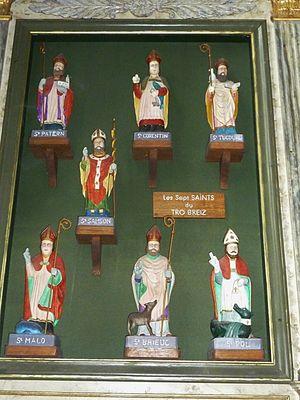
Saint-Pol-de-Léon
Le Tro Breiz, qui en breton signifie « tour de Bretagne », est un pèlerinage catholique qui relie les villes des sept saints fondateurs de la Bretagne. Ces sept saints sont, selon une construction tardive, à la fois littéraire et hagiographique, des moines venus du Pays de Galles et de la Cornouailles britannique vers les Vᵉ siècle et VIᵉ siècle, apportant le christianisme en Armorique et y fondant les premiers évêchés.
Les saints bretons désignent des personnalités bretonnes vénérées pour le caractère exemplaire de leur vie d'un point de vue chrétien. Peu d'entre elles ont été reconnues saintes par la procédure de canonisation de l'Église catholique, mais ont été désignées par le peuple, leur existence même n'étant pas toujours historiquement attestée. La plupart des vitae de saints bretons qui nous sont parvenues datent en effet des IXᵉ et Xᵉ siècles ou ont été réécrites dans le contexte de la réforme grégorienne qui induit parfois les clercs à remodeler les documents hagiographiques, issus de traditions orales transmises aussi bien dans le vieux fond populaire que dans le milieu savant, dans leur intérêt. Le développement du culte de ces saints se développe au Moyen Âge tardif lorsque plusieurs familles de l'aristocratie bretonne s'approprient les légendes hagiographiques en justifiant par des arguments généalogiques, de la protection particulière d'un saint ou de son adoption comme ancêtre de substitution dans leurs lignages.
Philippe Abjean, né en avril 1953 à Bar-sur-Seine dans l'Aube en Champagne-Ardenne, est un philosophe humaniste et militant breton qui souhaite redonner à la Bretagne une nouvelle dimension spirituelle et culturelle. Pour cela, il a mis en place le Tro Breizh, la Vallée des Saints et il agit en faveur du renouveau des lieux de culte chrétiens et de la perpétuation de la culture traditionnelle dans la société contemporaine.
Les Sept saints fondateurs de la Bretagne sont, selon une construction littéraire et hagiographique tardive forgée à partir du XIᵉ siècle, des moines et ermites venus du Pays de Galles et de Cornouailles vers les Vᵉ siècle et VIᵉ siècle, à l'époque de l'émigration bretonne en Armorique. Ils sont considérés comme les fondateurs des sept premières cités épiscopales et du christianisme en Armorique. Cette littérature hagiographique procède de la volonté de donner une origine chrétienne à des éléments païens et résulte d'un enjeu politique et « d'un effort concerté de « mise en texte du passé » destiné à répondre aux éventuelles contestations de la part de l'Église franque des origines historico-légendaires dont se réclamait le monachisme breton ».